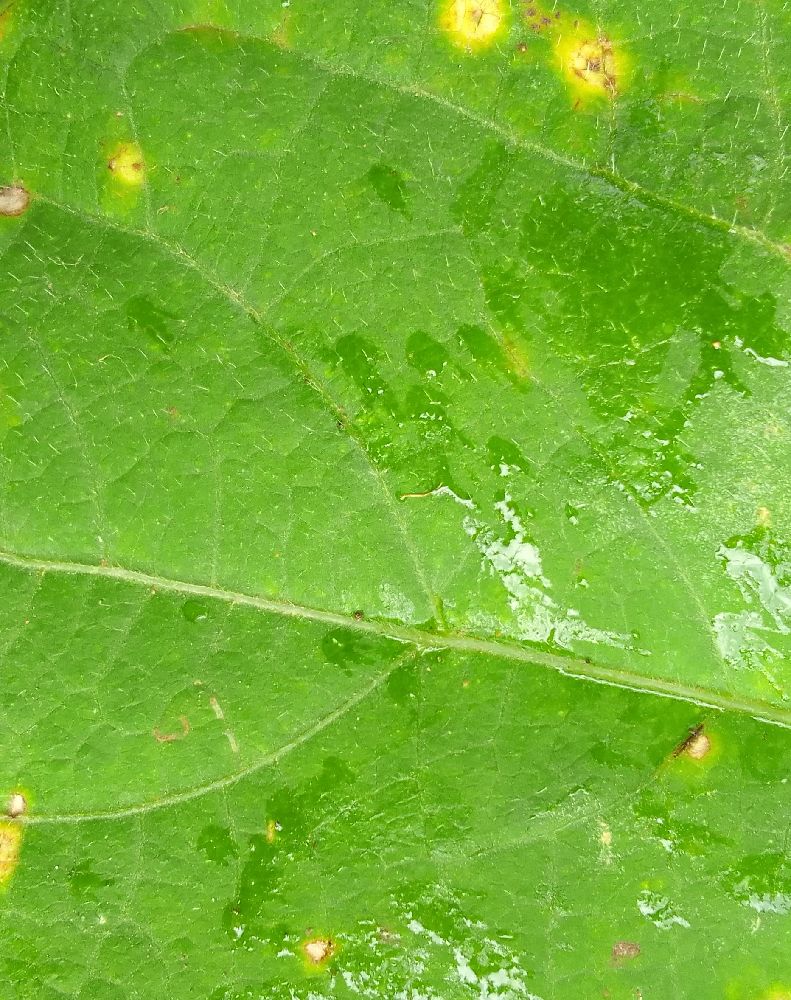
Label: rust